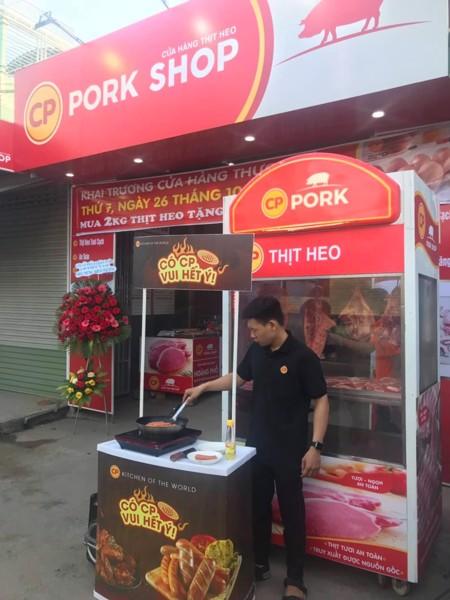
có một người đàn ông đang nấu nướng ở trước cửa hàng